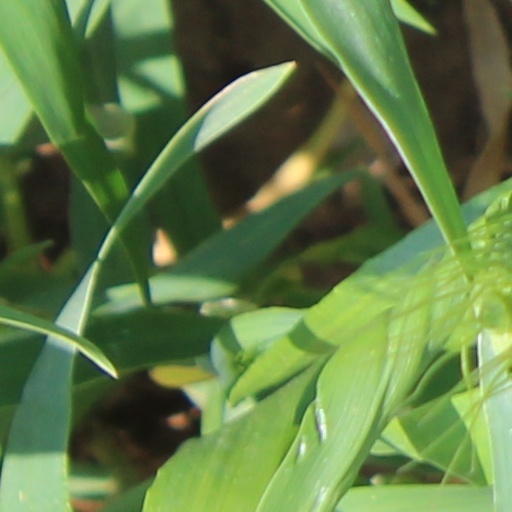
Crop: wheat